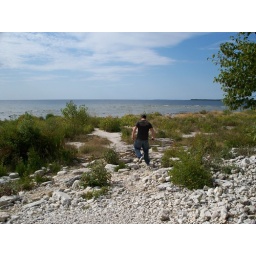
Checking out the beach by the lighthouse